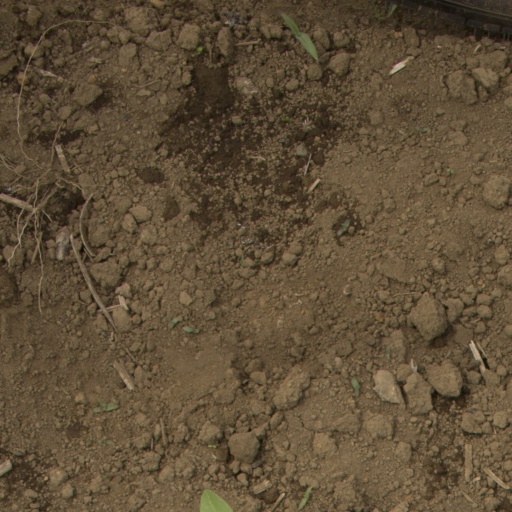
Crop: Jerusalem artichoke